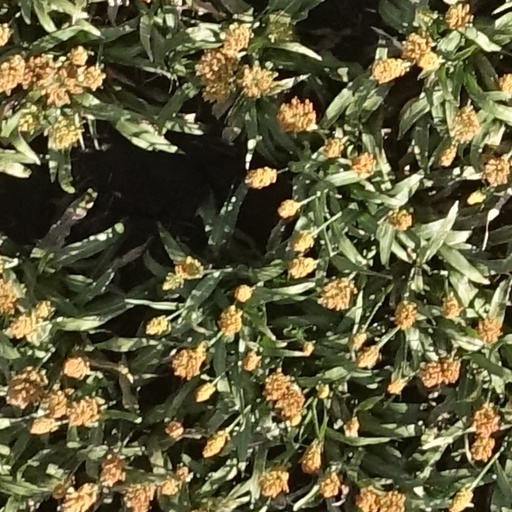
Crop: sorghum